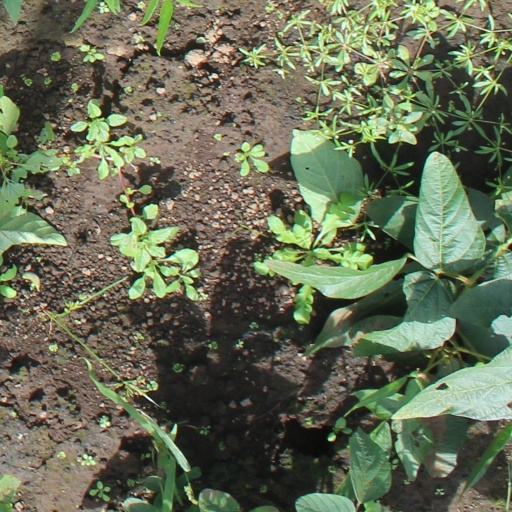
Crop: soybean